Boris Sarafov

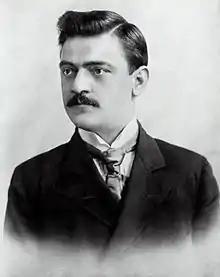
Portrait of Boris Sarafov

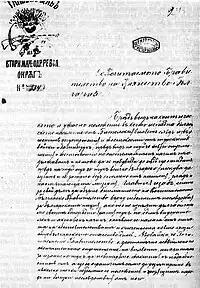
Letter from the General Staff of the Bitola Revolutionary District to the Bulgarian Government, signed by Sarafov and requisitioning military intervention for the salvation of the local Bulgarians.

Boris Petrov Sarafov (Bulgarian and ; 12 June 1872 – 28 November 1907) was a Bulgarian Army officer and revolutionary, one of the leaders of Supreme Macedonian-Adrianople Committee (SMAC) and of the pro-Bulgarian, rightist wing of the Internal Macedonian Revolutionary Organization (IMRO). He is considered an ethnic Macedonian in North Macedonia, having identified occasionally as a Macedonian in his life.